Robert J. Rubel

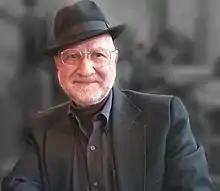
Rubel in 2010

Robert J. Rubel (born Robert Jack Rubel II, October 5, 1944) also known as "Dr. Bob", is an American author and educational sociologist. He specializes in the area of alternative sexuality. He is the author of many books on the subject (see below).